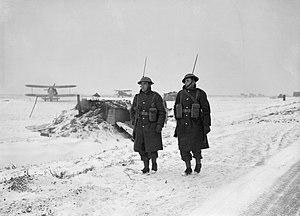
L'organisation défensive du Royaume-Uni durant la Seconde Guerre mondiale est la résultante de l'ensemble des mesures instaurées en Grande-Bretagne par le gouvernement de Winston Churchill — le « cabinet de guerre » — pour faire face à la menace d'une invasion militaire amphibie et aéroportée par les armées du Troisième Reich après la défaite alliée à l'issue de la bataille de France de mai-juin 1940 mais également pour faire face à la guerre aérienne menée par l'Allemagne nazie contre le Royaume-Uni jusqu'à la fin du conflit. Elle a entraîné une mobilisation des militaires et de la population civile de toutes les classes sociales sur une très grande échelle en réponse à la menace d'invasion par les forces armées allemandes en 1940 et 1941.